Noomi Rapace

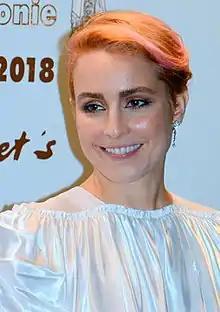
Rapace at the 2018 César Awards

Following the success of the "Millennium" series, Rapace started an international career. Her first English-speaking role was the character of Madame Simza Heron in Guy Ritchie's "," released in 2011.